Ennstal Alps

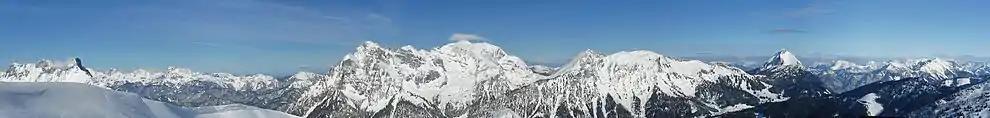

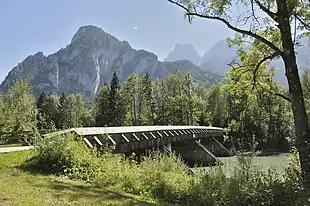
Gesäuse, the Enns river valley in the Ennstal Alps.

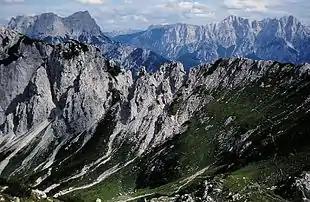
View over the ridge of the Haller Mauern (Admonter Warte) to the Gesäuse Mountains.

The Ennstal Alps range is pierced in the north by the Enns river. The Enns river valley name in German is "Gesäuse". The valley is accompanied by the only roads and railway lines that run through the Ennstal Alps.